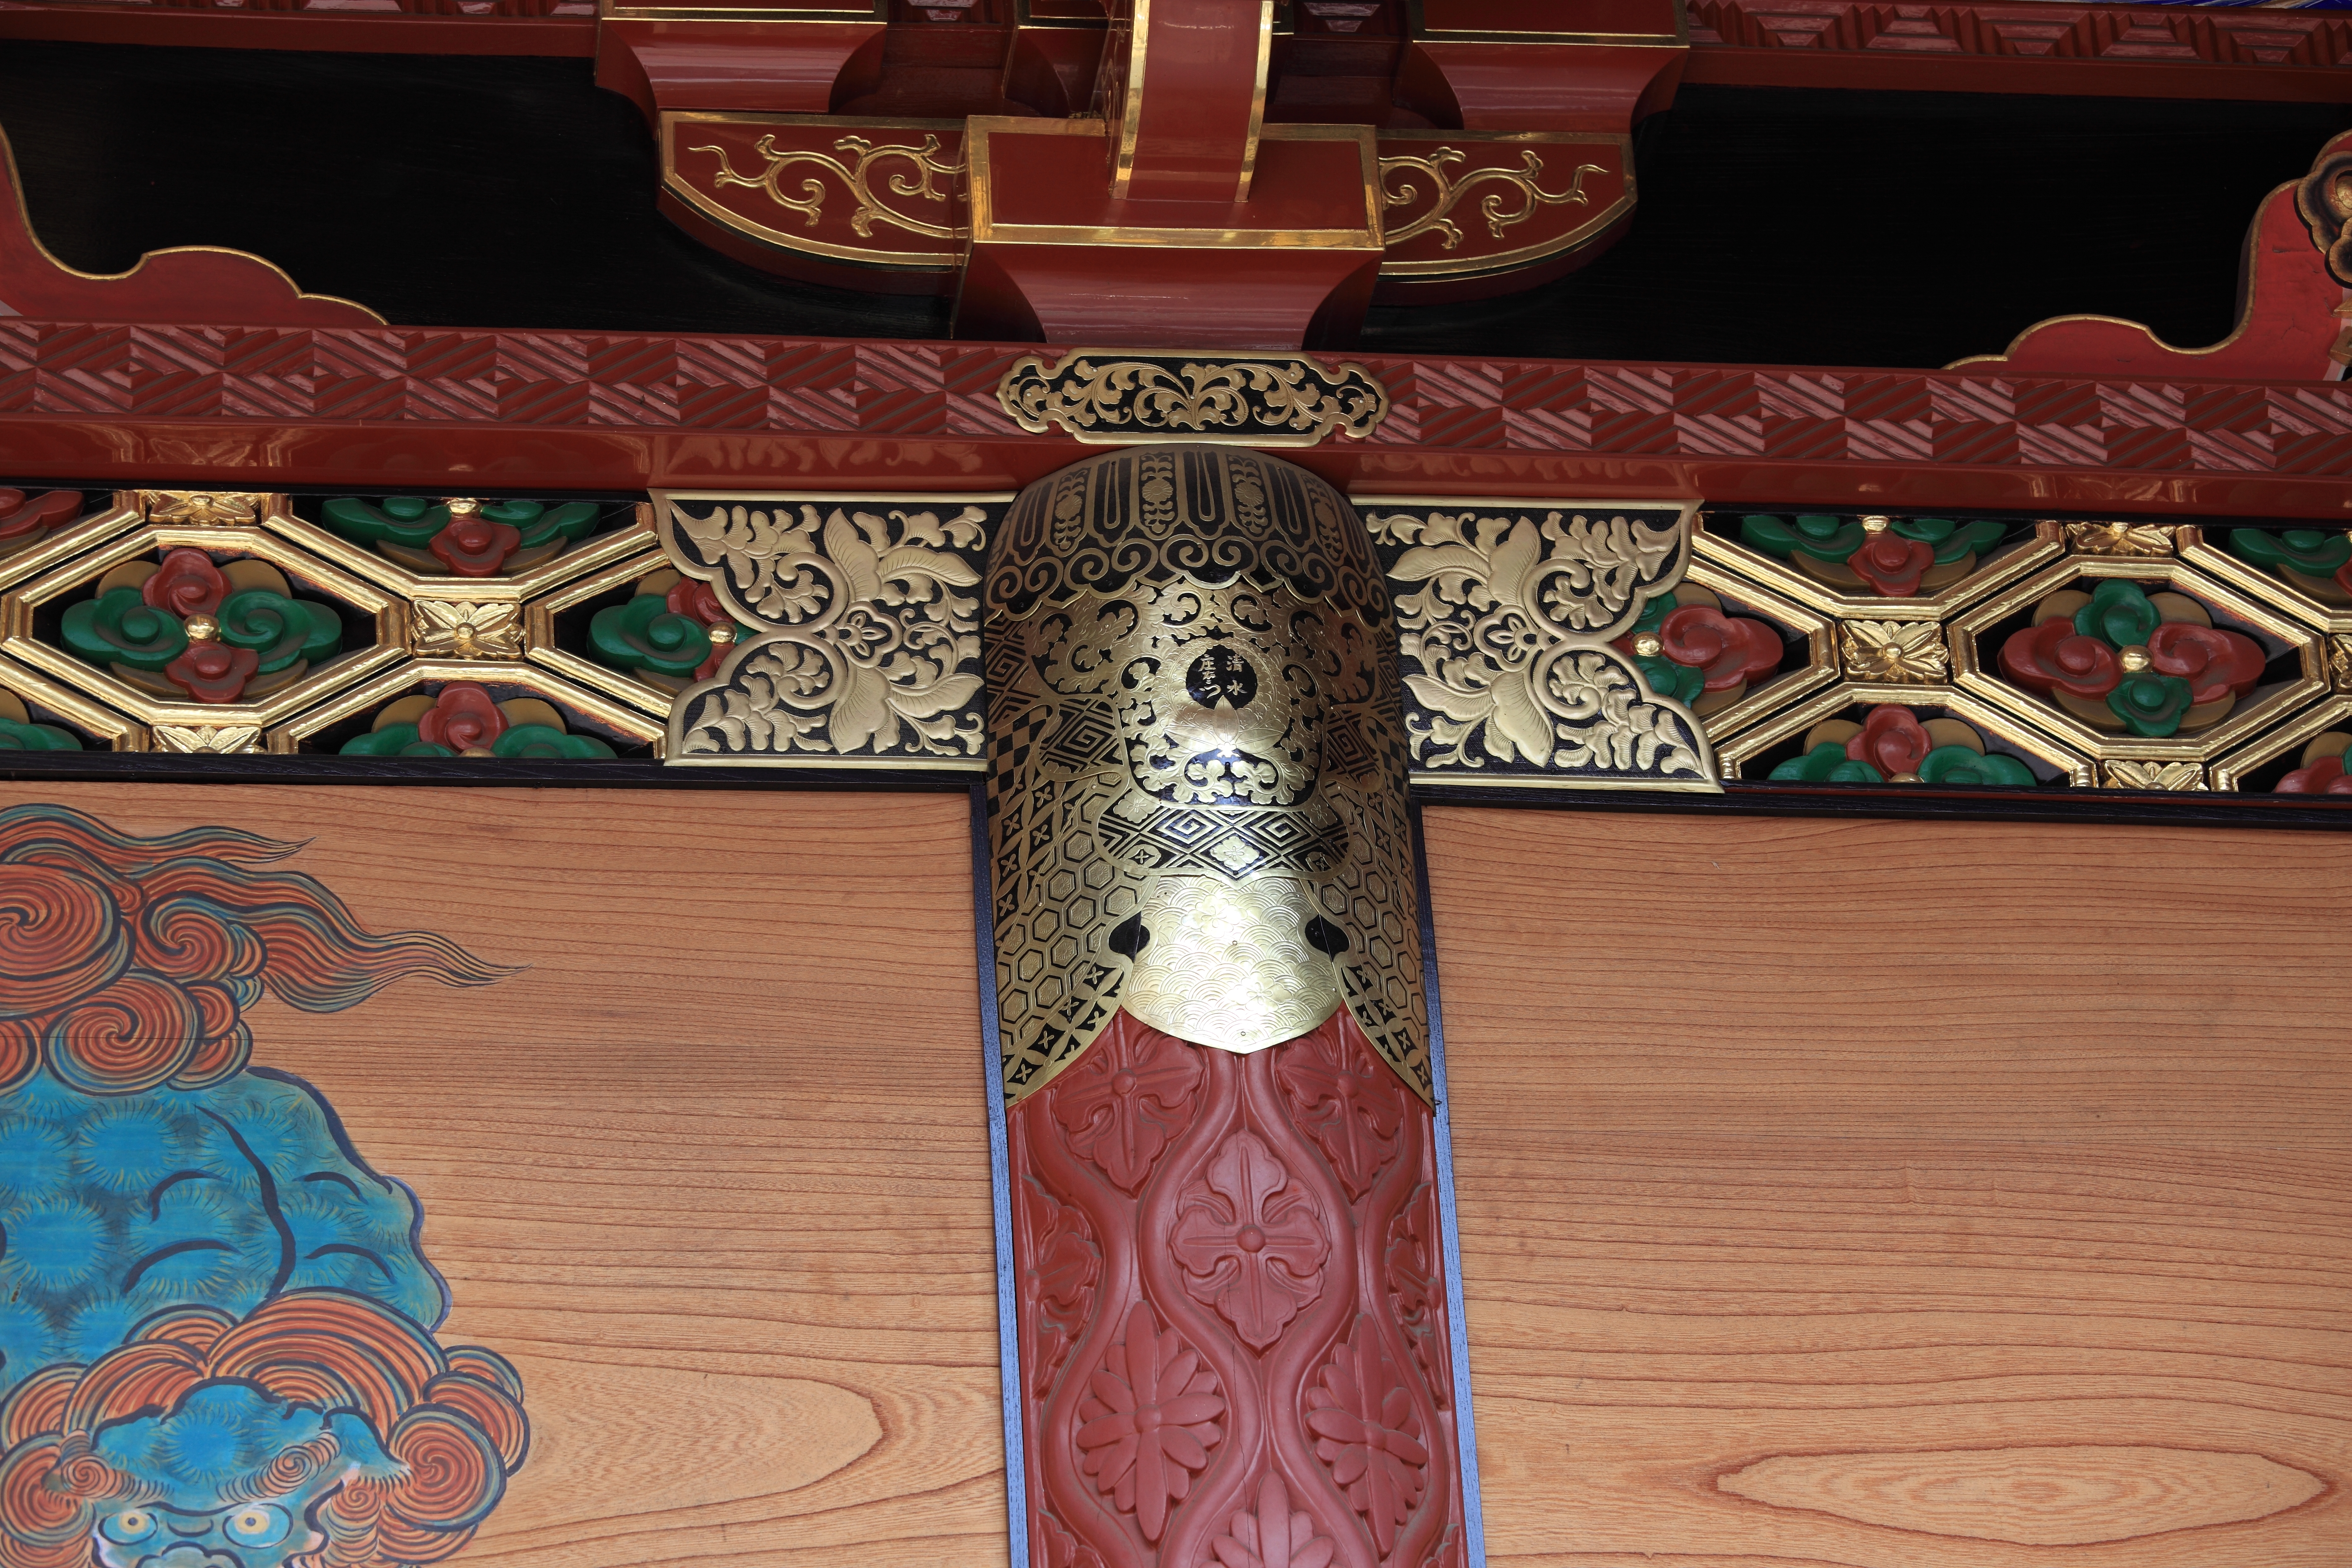
architecture, wood, pattern, high, red, exterior, religious, art, design, temple, japanese, 5d, hires, carving, markii, hi, res, resolution, saitama, kumagaya, menumashoudenzan, flooring